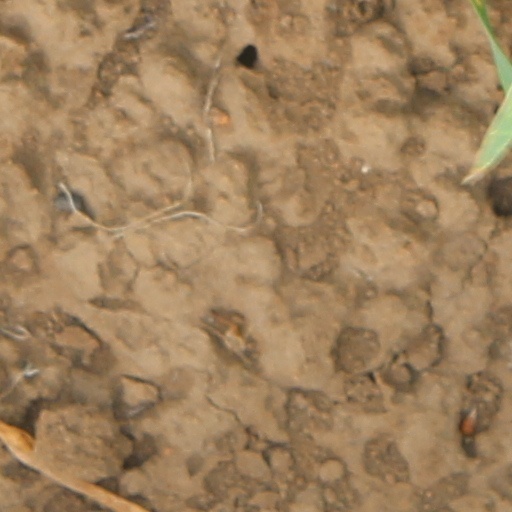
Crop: wheat